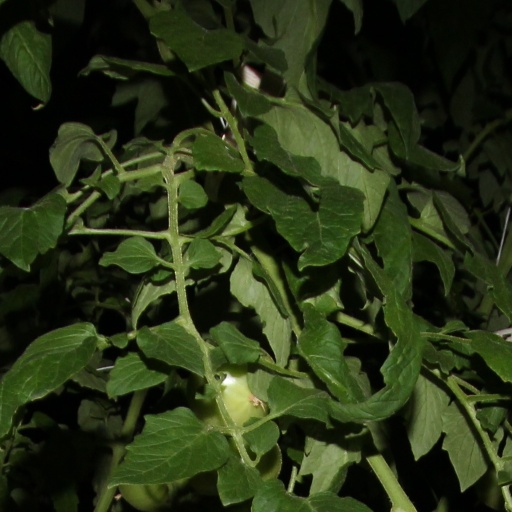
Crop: tomato